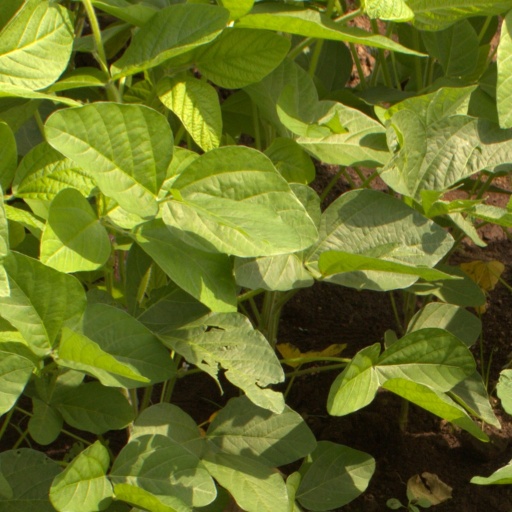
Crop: soybean